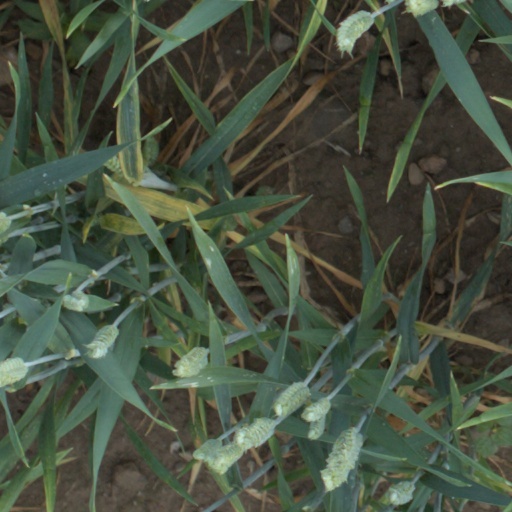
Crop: wheat